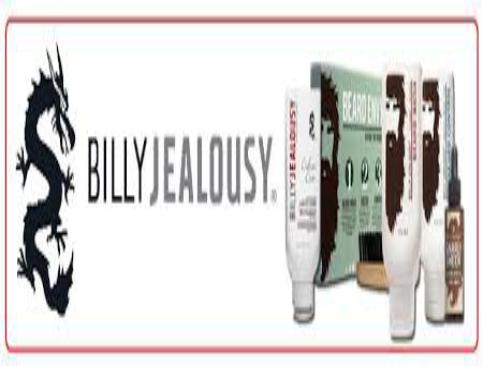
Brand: Billy Jealousy
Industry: Necessities